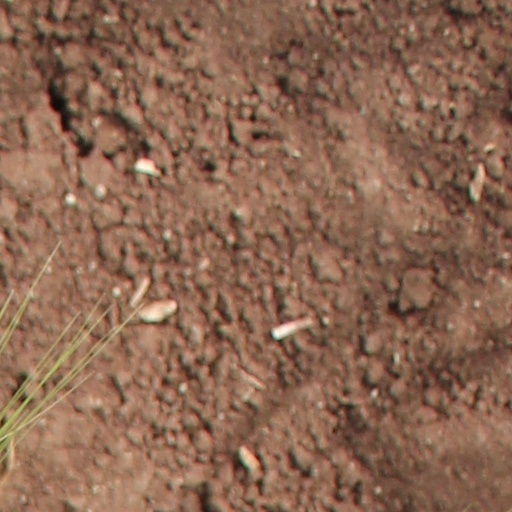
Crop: wheat